Guccio Gucci

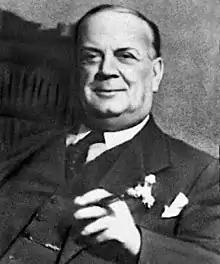
Gucci,

Guccio Giovanbattista Giacinto Dario Maria Gucci (26 March 1881 – 2 January 1953) was an Italian businessman and fashion designer and founder of the fashion house Gucci.